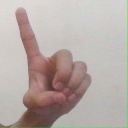
अक्षर: ड